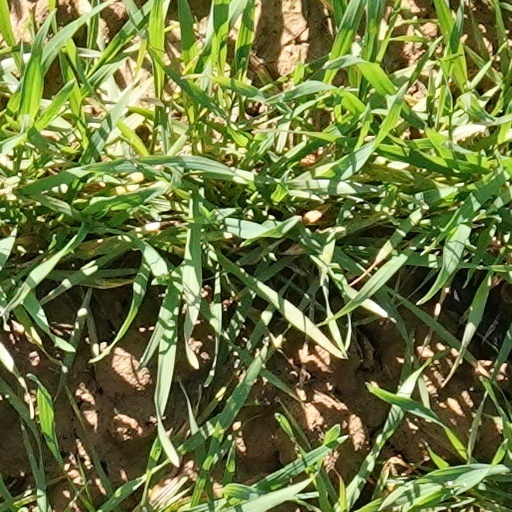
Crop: wheat